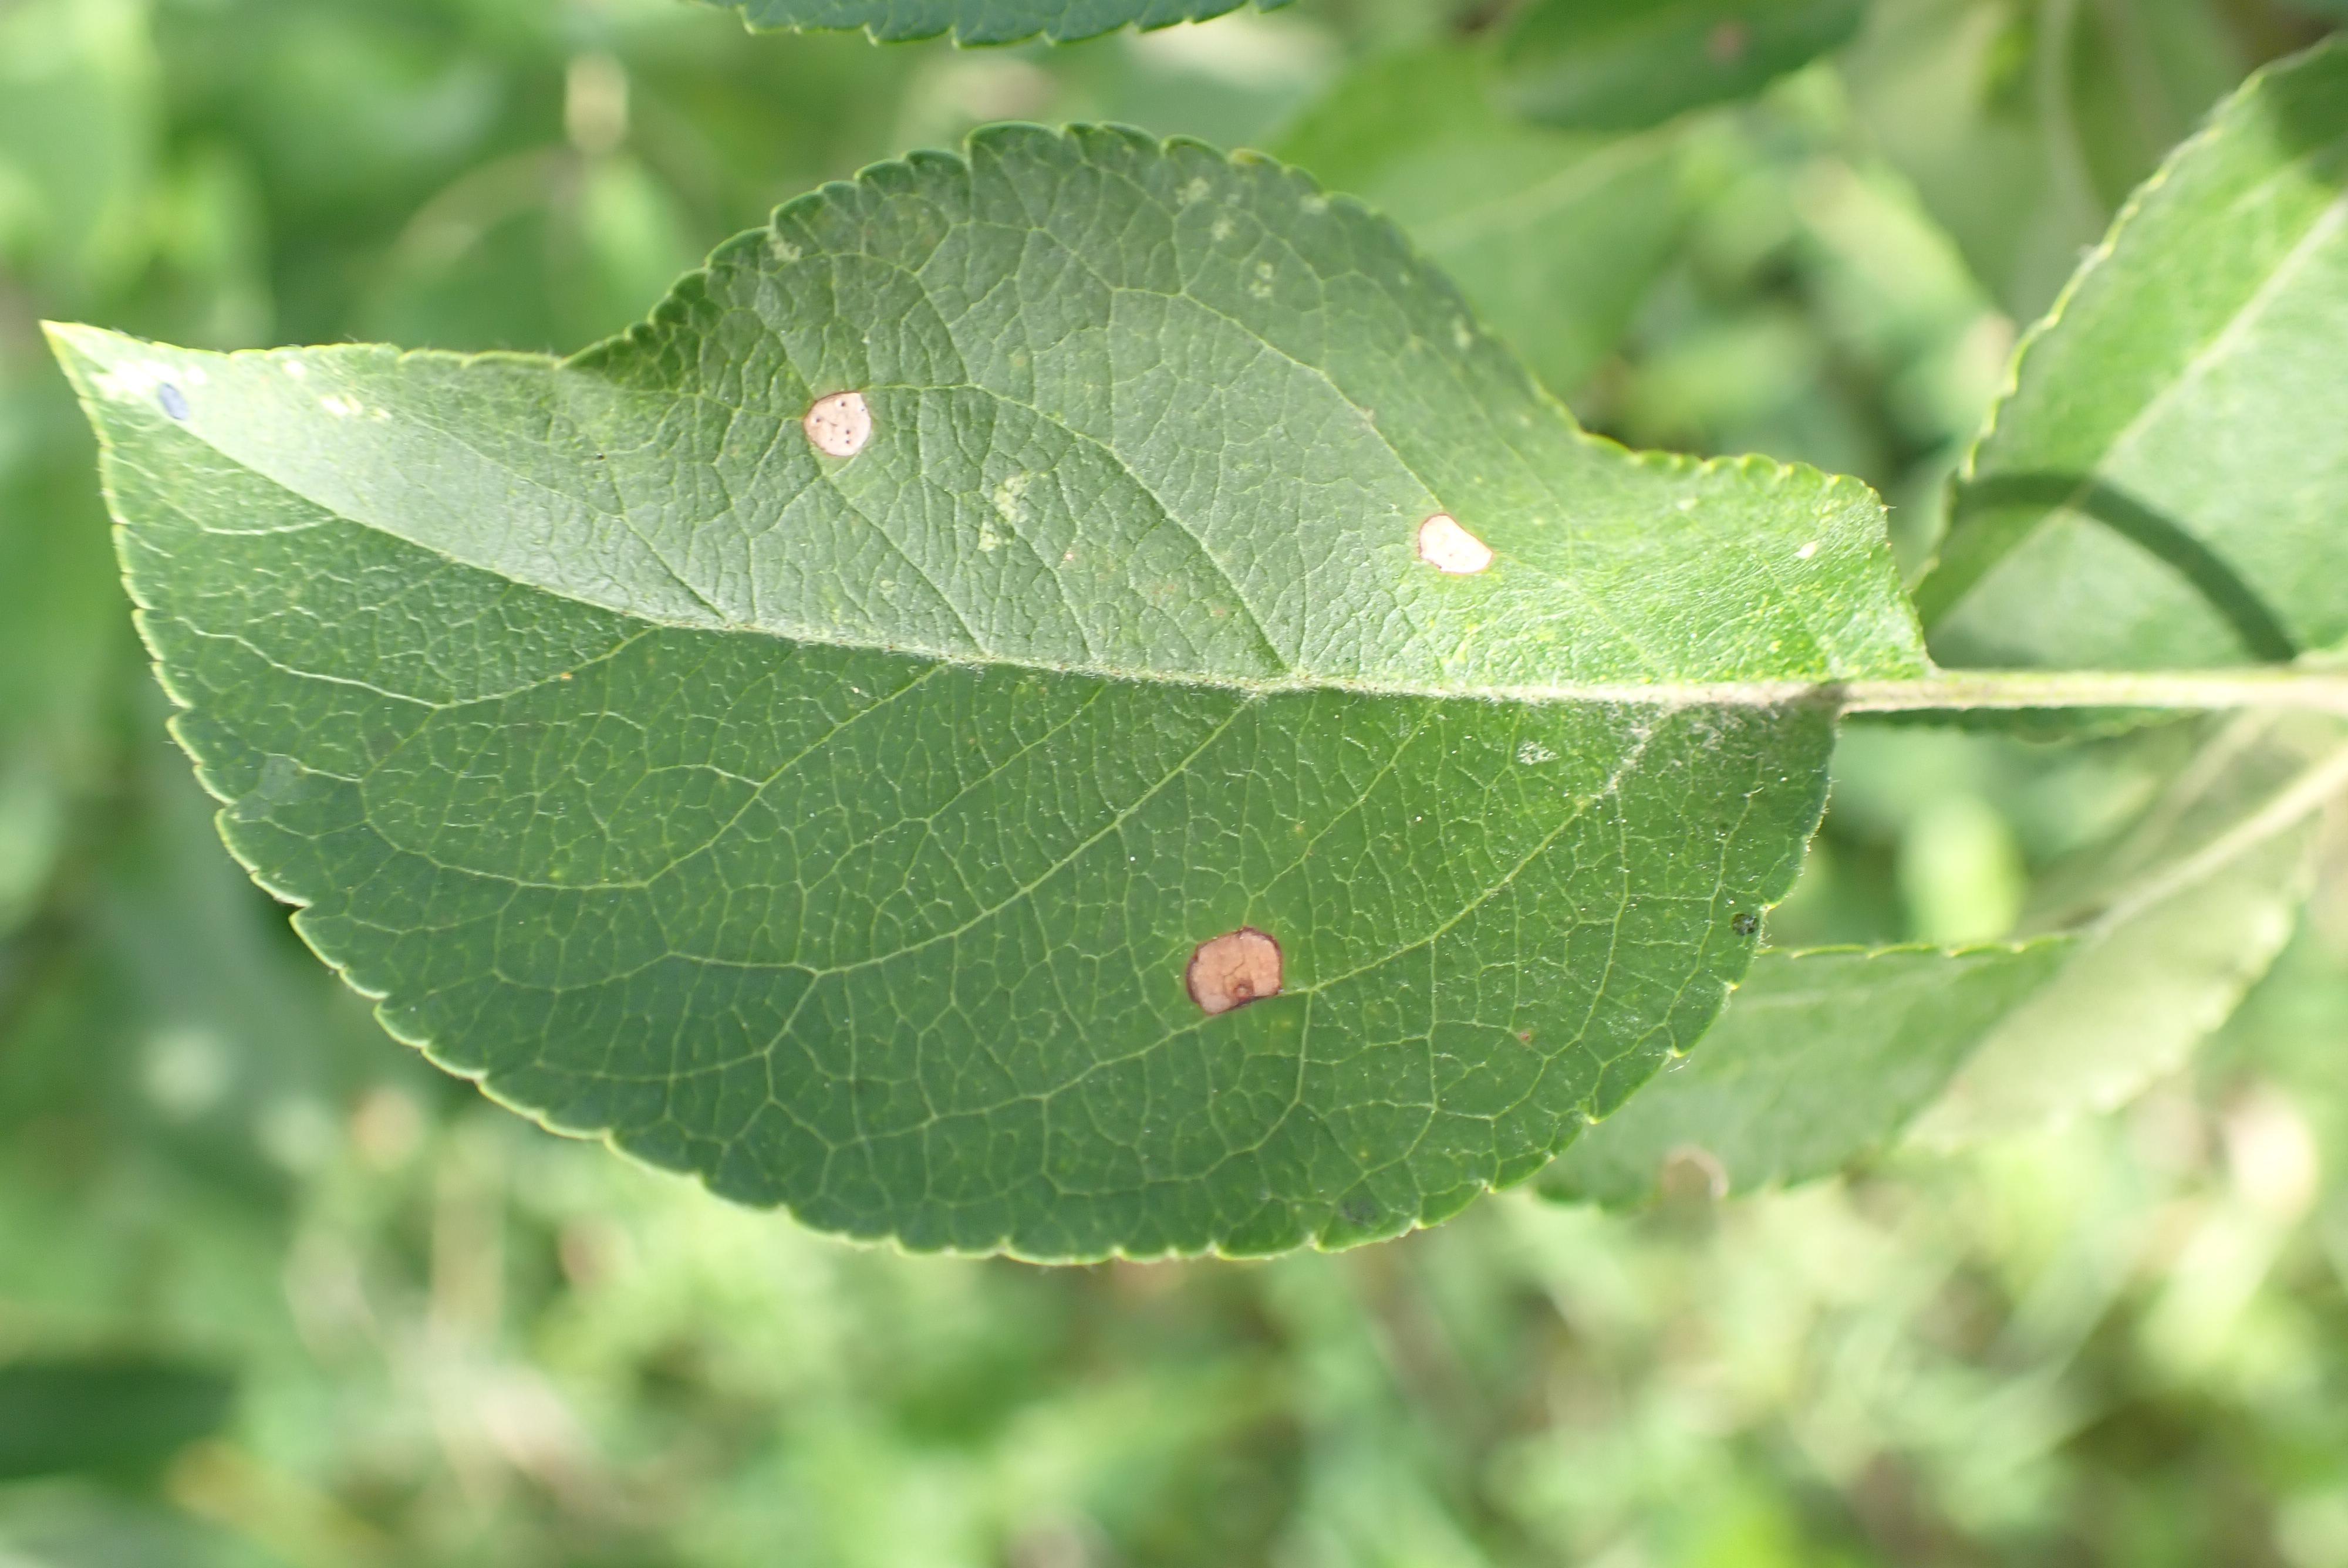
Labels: frog_eye_leaf_spot